Homeric shield from Dura-Europos

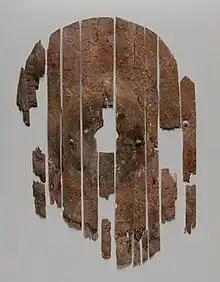
The shield in its current state in the Yale University Art Gallery archives.

The shield is unfinished, lacking a shield boss which would cover the hole in the center. If completed, it would have been held by a central handgrip concealed by the boss. Also yet to be attached was a metal loop which fit to the back of the shield. Simon James, in the final reports of the excavations, conjectured that the shield was made to have a strap run through it which would allow the shield to rest comfortably over a soldier's shoulder. The outside ring of the shield has a series of holes, which would have been threaded with twine to attach a leather binding, enhancing the shield's durability.